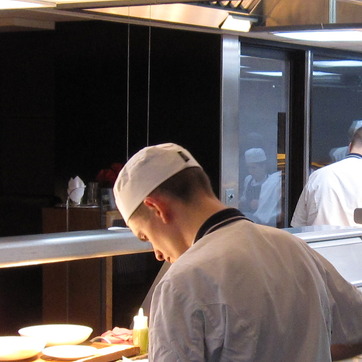
Material: hair